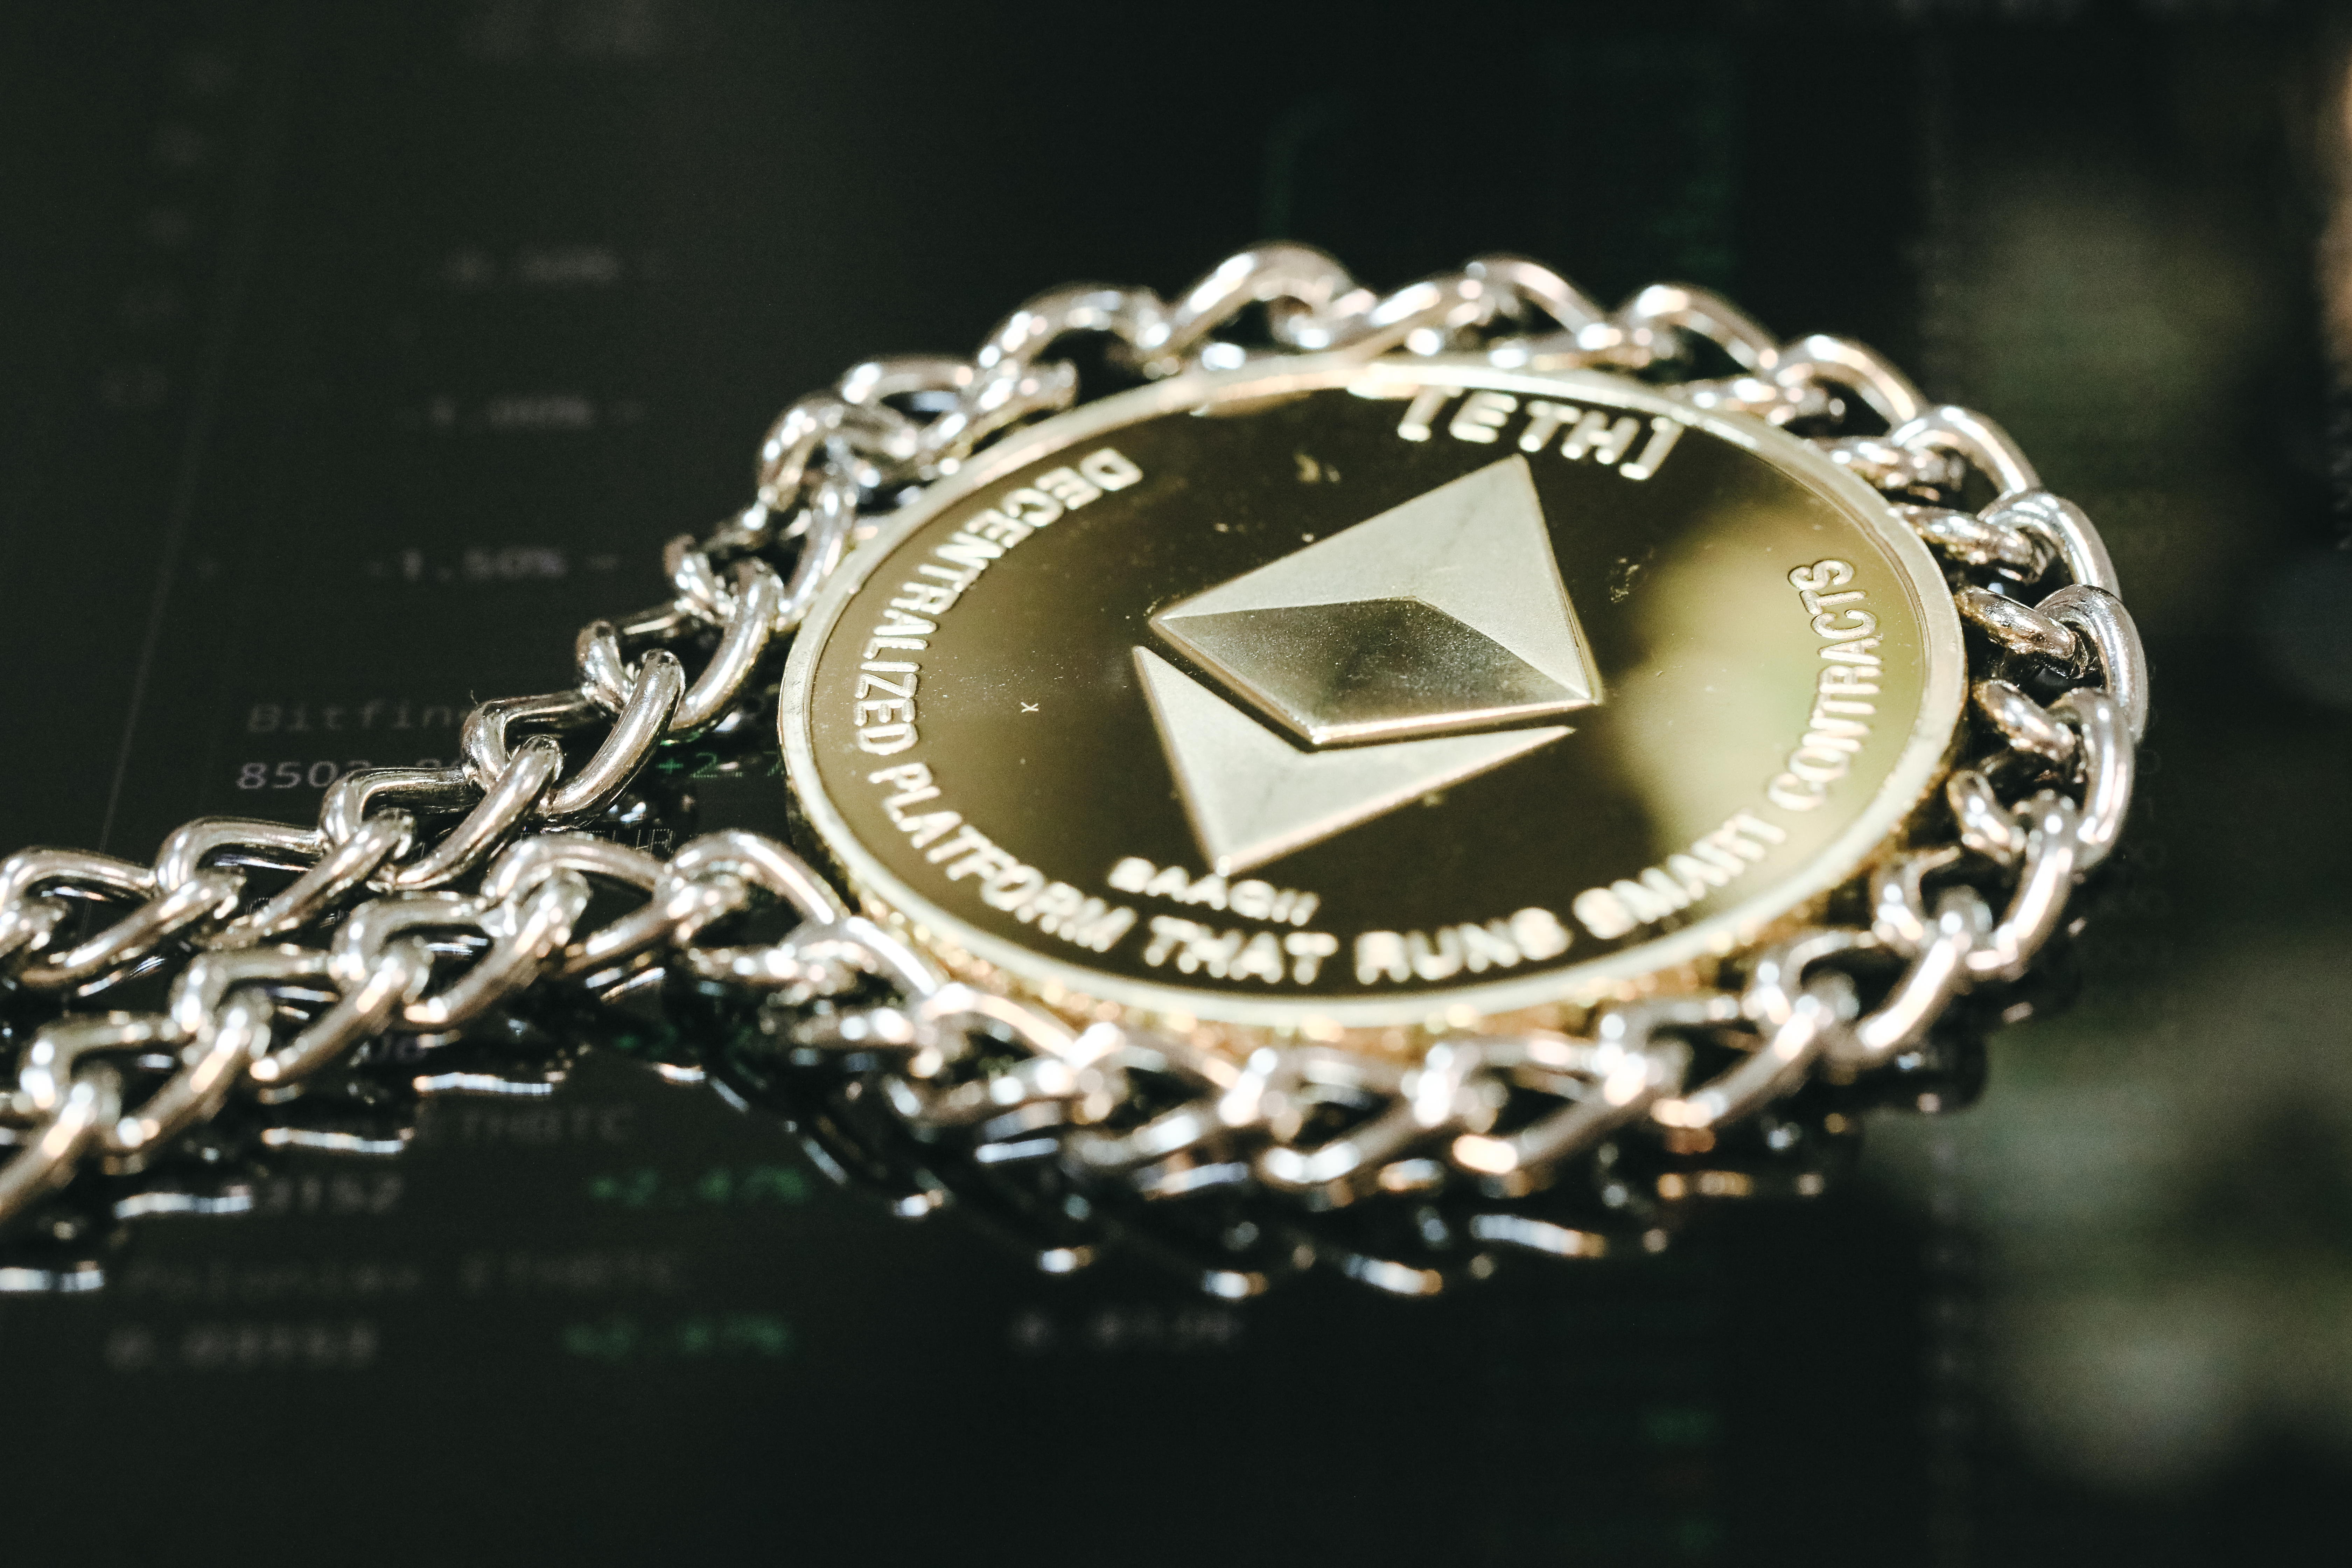
bitcoin, product, jewellery, chain, fashion accessory, pendant, necklace, silver, font, locket, metal, photography, body jewelry, macro photography, brand, circle, logo, still life photography